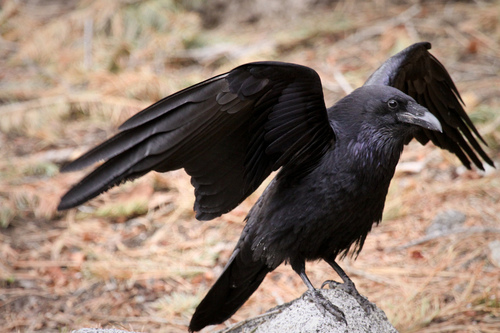
medium to large sized birds that is completely black all over its body.
a bird with black plumage, slightly curved bill with deep grey tarsus and feet.
this all black bird has short legs, point curved sharp beak, and a wide wing span.
a large bird that is almost entirely black, with a gray beak
this is a large black birds with a black downward pointing beak.
a small black feathered bird with dark feet and tarsi, with a thin head and narrow beak.
this bird is all black and has a long, pointy beak.
this bird is all black in color, including legs and beak, and its beak has a wide base with a slightly-downward-pointing beak.
this bird has black wings and a black crown and breast and belly.
a medium sized all black bird, its bill is medium in length with a downwad curve at the tip.
Species: Common Raven